Marburg's Bloody Sunday

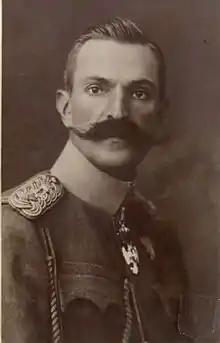
Military units which fired at citizens of Maribor were commanded by Rudolf Maister.

In November 1918, the Slovene major (later general) Rudolf Maister seized the city of Maribor and surrounding areas of Lower Styria in the name of the newly formed State of Slovenes, Croats and Serbs, a forerunner of Yugoslavia. On 23 November 1918, Maister and his soldiers disarmed and disbanded the "Green Guard" security force maintained by the Maribor city council. Maister captured several villages and towns north of the Mur River, including Lichendorf, Bad Radkersburg, Mureck and Marenberg. On 31 December 1918, Maister's units imprisoned 21 notable Maribor citizens of ethnic German origin.